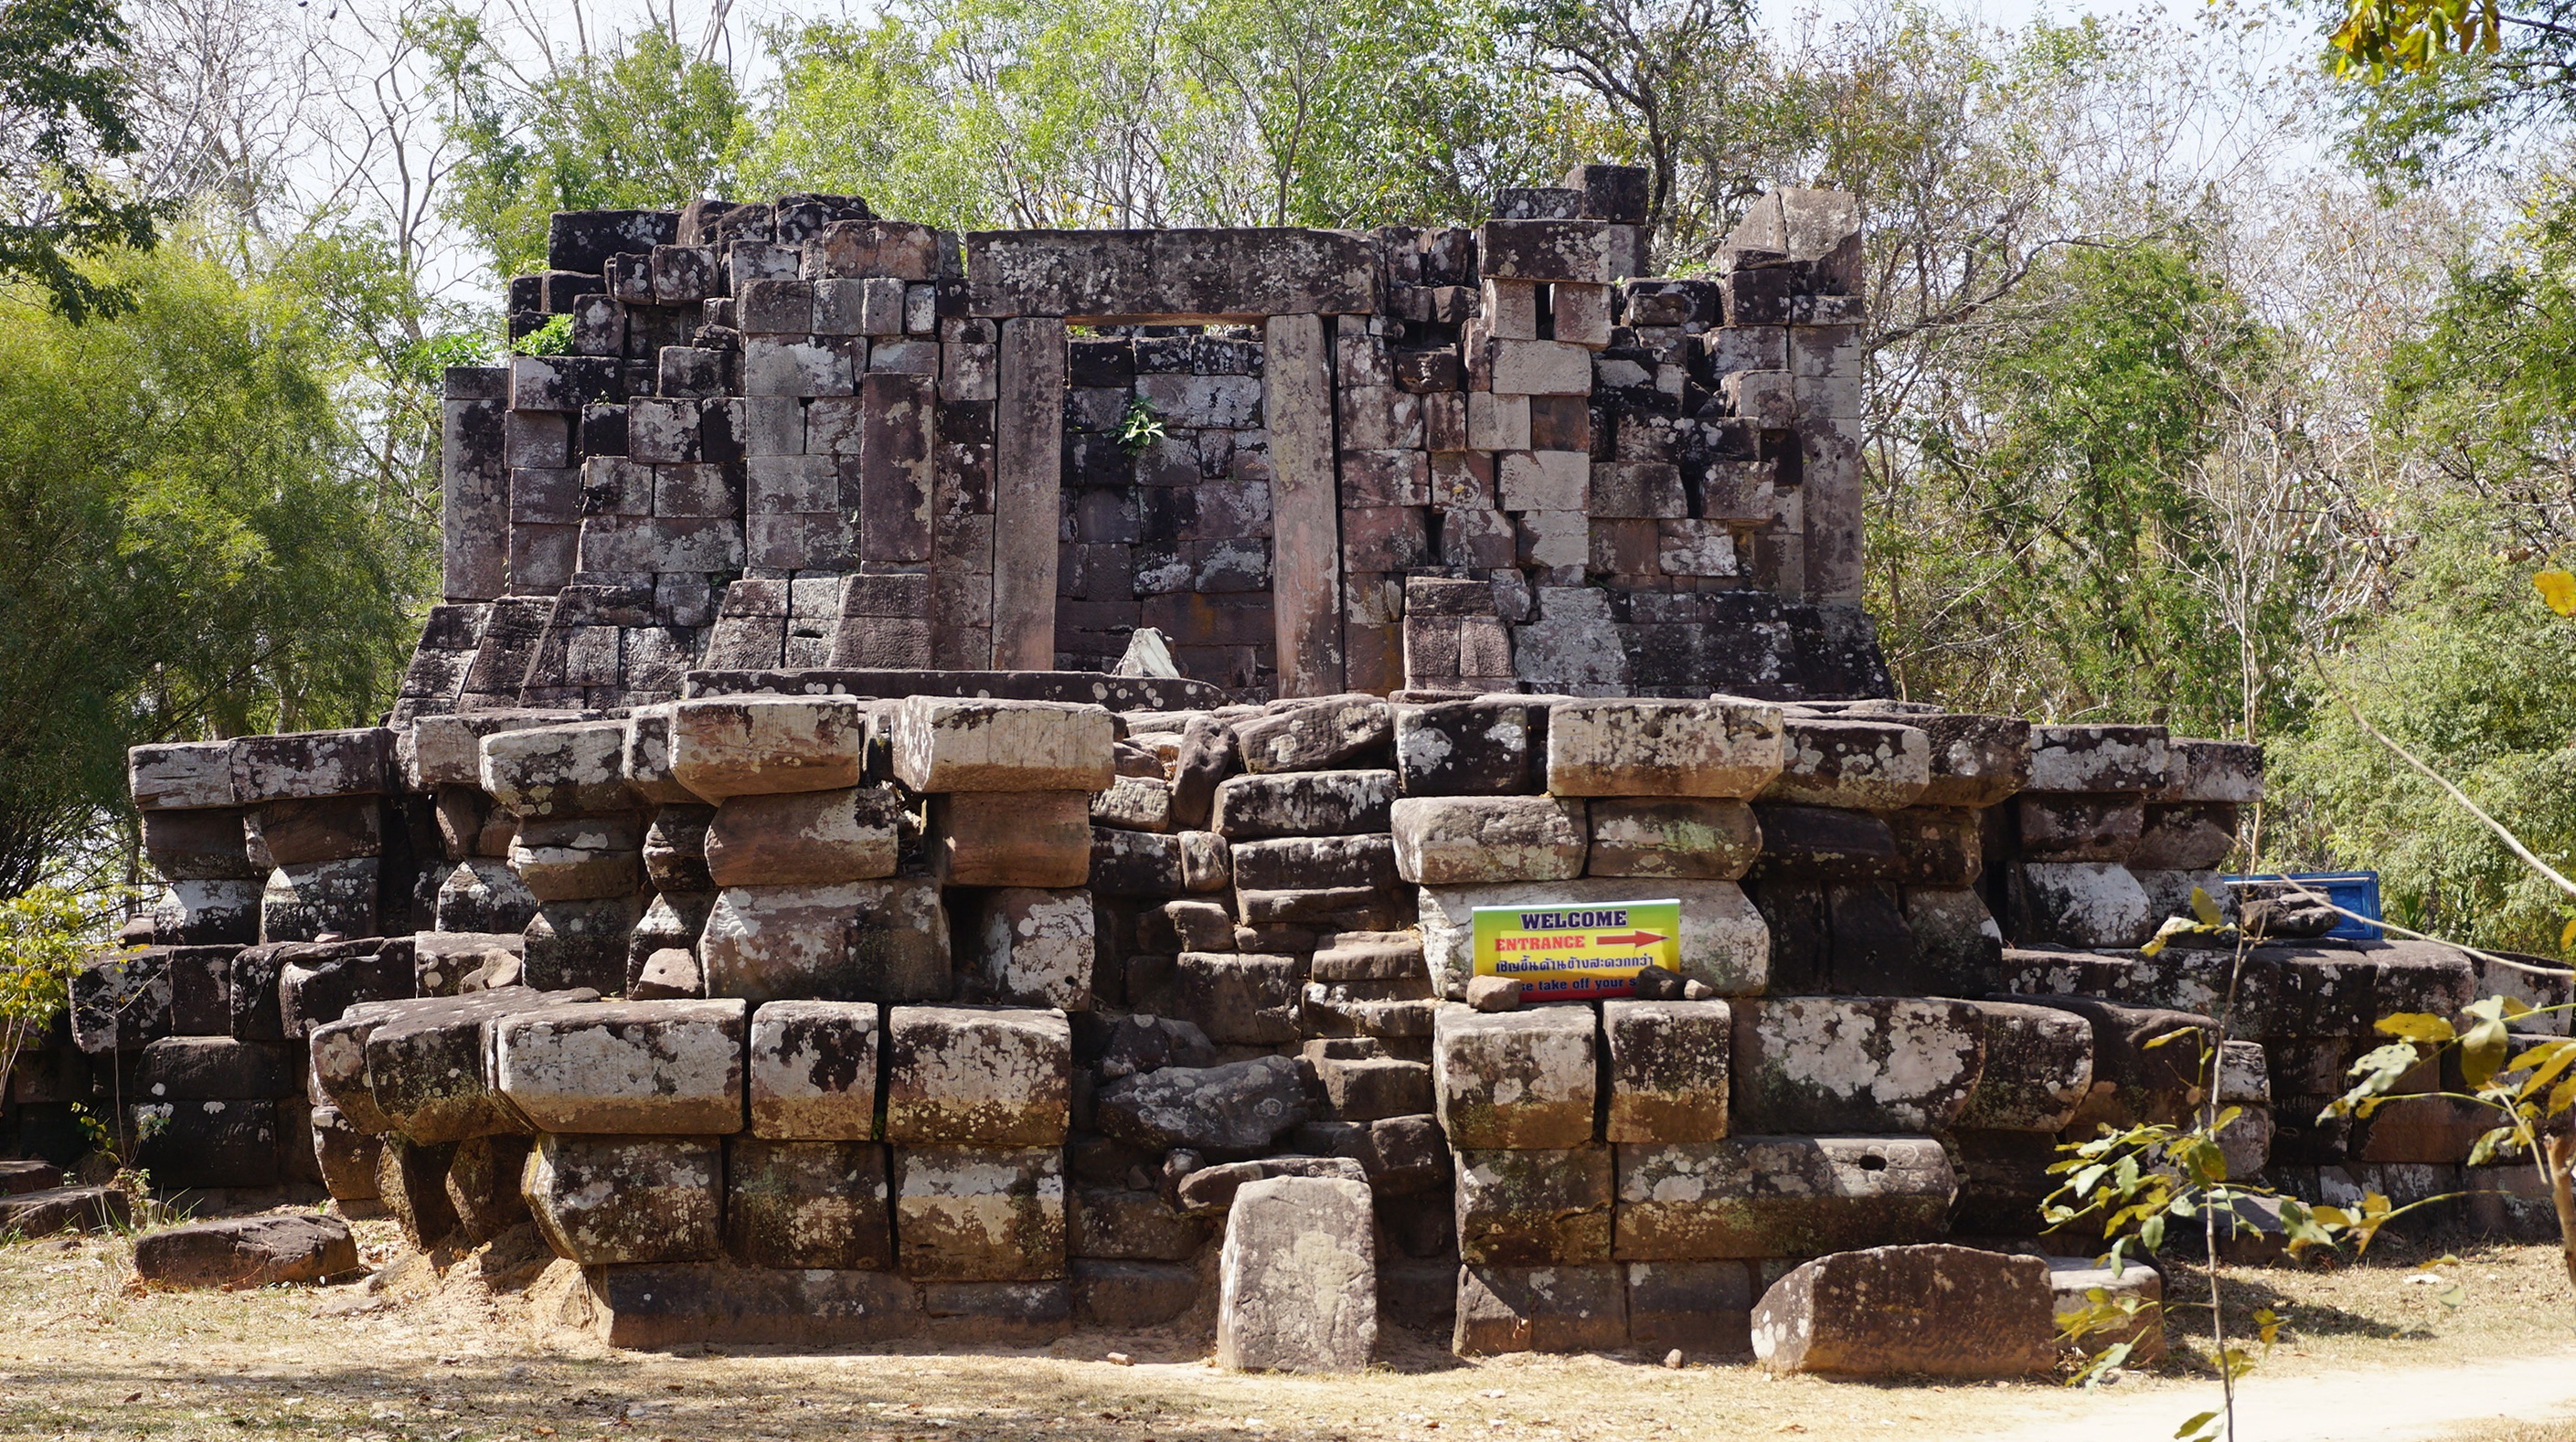
buddhism, religion, ancient, measure, tourism, thailand, art, ruins, pagoda, prosperity, thailand temple, sakon nakhon, adoration, a pilgrimage, religious place, ancient history, phu pek